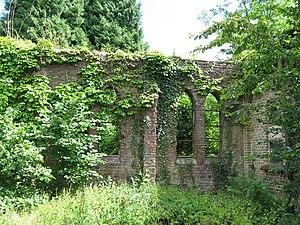
Cet article présente la liste des abbayes en Belgique, et reprend, pour chaque abbaye passée ou actuelle, sur le territoire de la Belgique, sa localisation précise, la date et les circonstances de sa fondation, son ordre religieux de rattachement et la situation actuelle de l'abbaye.
La liste des monastères en Belgique a pour but de recenser, sur le territoire de la Belgique, tous les monastères, c'est-à-dire ceux qui correspondent à des chartreuses, des abbayes ou des prieurés, mais aussi ceux qui le sont au sens strict. Il est précisé à chaque fois :